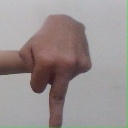
अक्षर: प